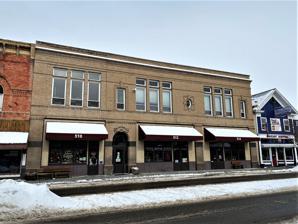
Building: Salmon Odd Fellows Hall
Country: United States of America
Year built: 1907
United States historic place Salmon Odd Fellows Hall U.S. National Register of Historic Places Show map of Idaho Show map of the United States Location 510--514 Main St., Salmon, Idaho Coordinates 45°10′32″N 113°53′32″W / 45.17556°N 113.89222°W / 45.17556; -113.89222 Area less than one acre Built 1907 Architect Merritt, Allan Architectural style Classical Revival NRHP reference No. 78001080 Added to NRHP August 25, 1978 The Salmon Odd Fellows Hall is a historic building located at 510-514 Main St. in Salmon , Idaho . The Salmon chapter of the International Order of Odd Fellows built the hall in 1907 to replace their previous building, the 1874 Odd Fellows Hall . The Classical Revival building was designed by local architect Allan Merritt. The building features three bays separated by pilasters on its first floor and terra cotta moldings above and below the second floor windows. The second floor also includes an oval stained glass window and two small windows topped by keystones . The building was listed on the National Register of Historic Places in 1978. Its predecessor, the 1874 Odd Fellows Hall, is also listed on the NRHP. References